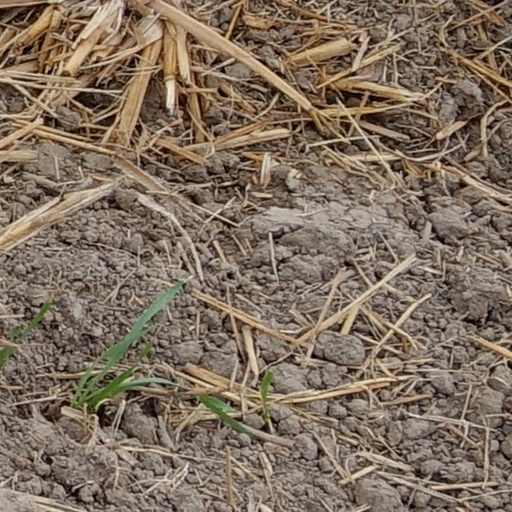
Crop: wheat